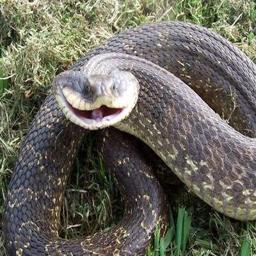
Animal: snakes